The Collector of Bedford Street

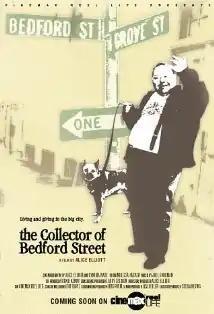

The Collector of Bedford Street is a 2002 documentary film about director Alice Elliott's neighbor, Larry Selman, a community activist and fundraiser who had an intellectual disability.